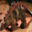
Label: dinosaur